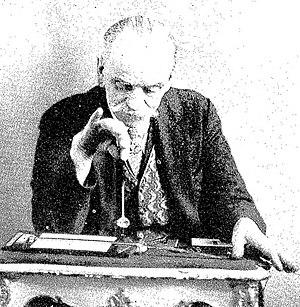
Démonstration de ""polarisation humaine"" par M. A. Bovis, radiesthésiste."
La radiesthésie est un procédé divinatoire de détection reposant sur la croyance selon laquelle les êtres vivants seraient sensibles à certaines radiations qu'émettraient différents corps, permettant ainsi de localiser des sources, retrouver un objet perdu, un trésor ou une personne disparue, établir un diagnostic médical, déterminer la profondeur d'un puits, etc. Les études rigoureuses qui ont été menées n'ont mis en évidence aucune efficacité de la radiesthésie. Le mouvement de la baguette serait dû à l'effet idéomoteur et la radiesthésie est donc considérée comme étant une pseudoscience.